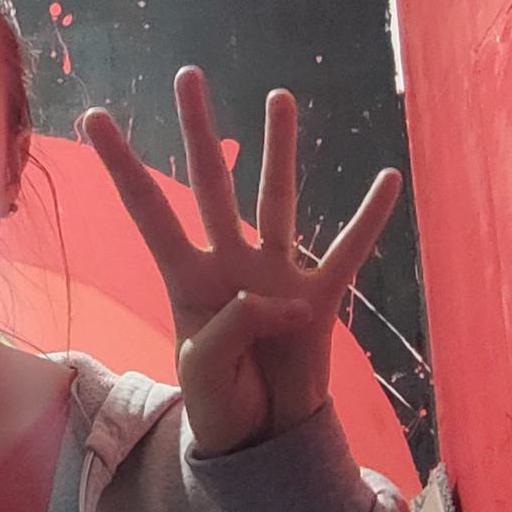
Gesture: four